Red (2021 film)

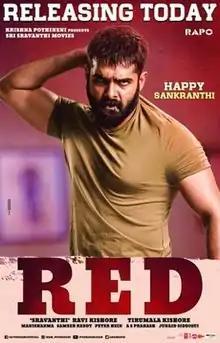
Film poster

Red is a 2021 Indian Telugu-language crime thriller film directed by Kishore Tirumala and produced by Sri Sravanthi Movies. It stars Ram Pothineni in a double role with Nivetha Pethuraj, Malvika Sharma and Amritha Aiyer. A remake of the Tamil film "Thadam" (2019), it follows a murder investigation involving a civil engineer and his lookalike as prime suspects.